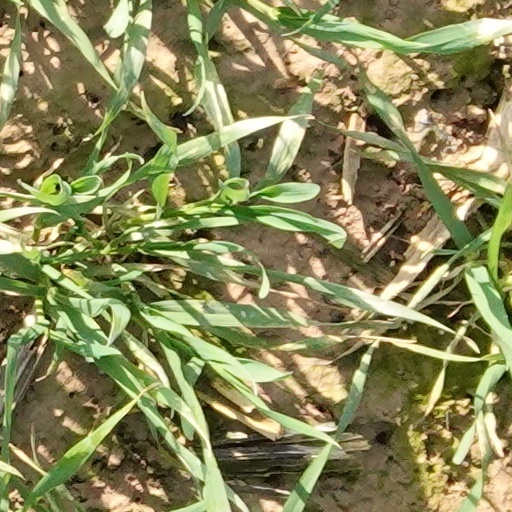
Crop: wheat